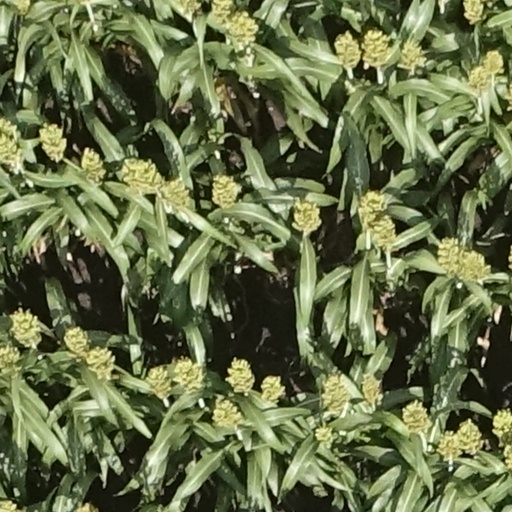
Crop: sorghum